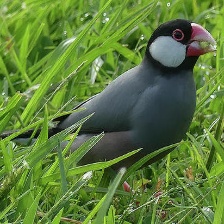
Species: JAVA SPARROW
Scientific name: LONCHURA ORYZIVORA